Nienke Brinkman

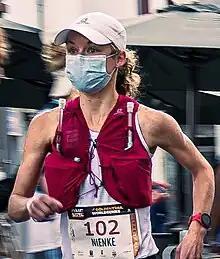
Nienke Brinkman in 2021

Nienke Brinkman (born 28 October 1993) is a Dutch long-distance runner, both on the road as well as on trails. She won the bronze medal in the marathon at the 2022 European Athletics Championships, which was her first international medal, and has a personal best of 2:22:51 which she ran at the Rotterdam Marathon.